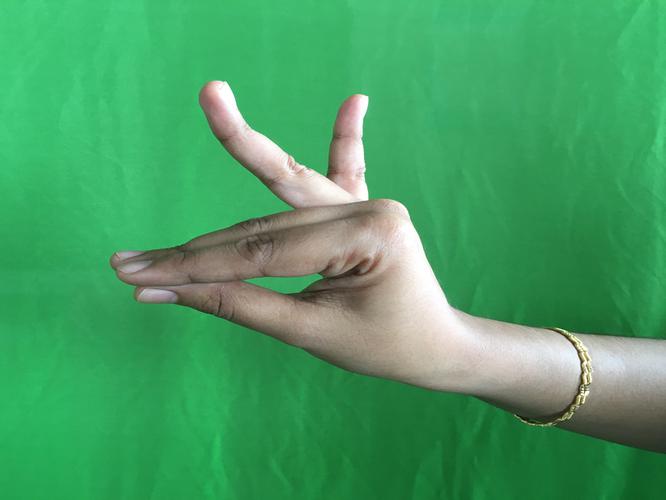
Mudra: Katakamukha_1
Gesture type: single_hand